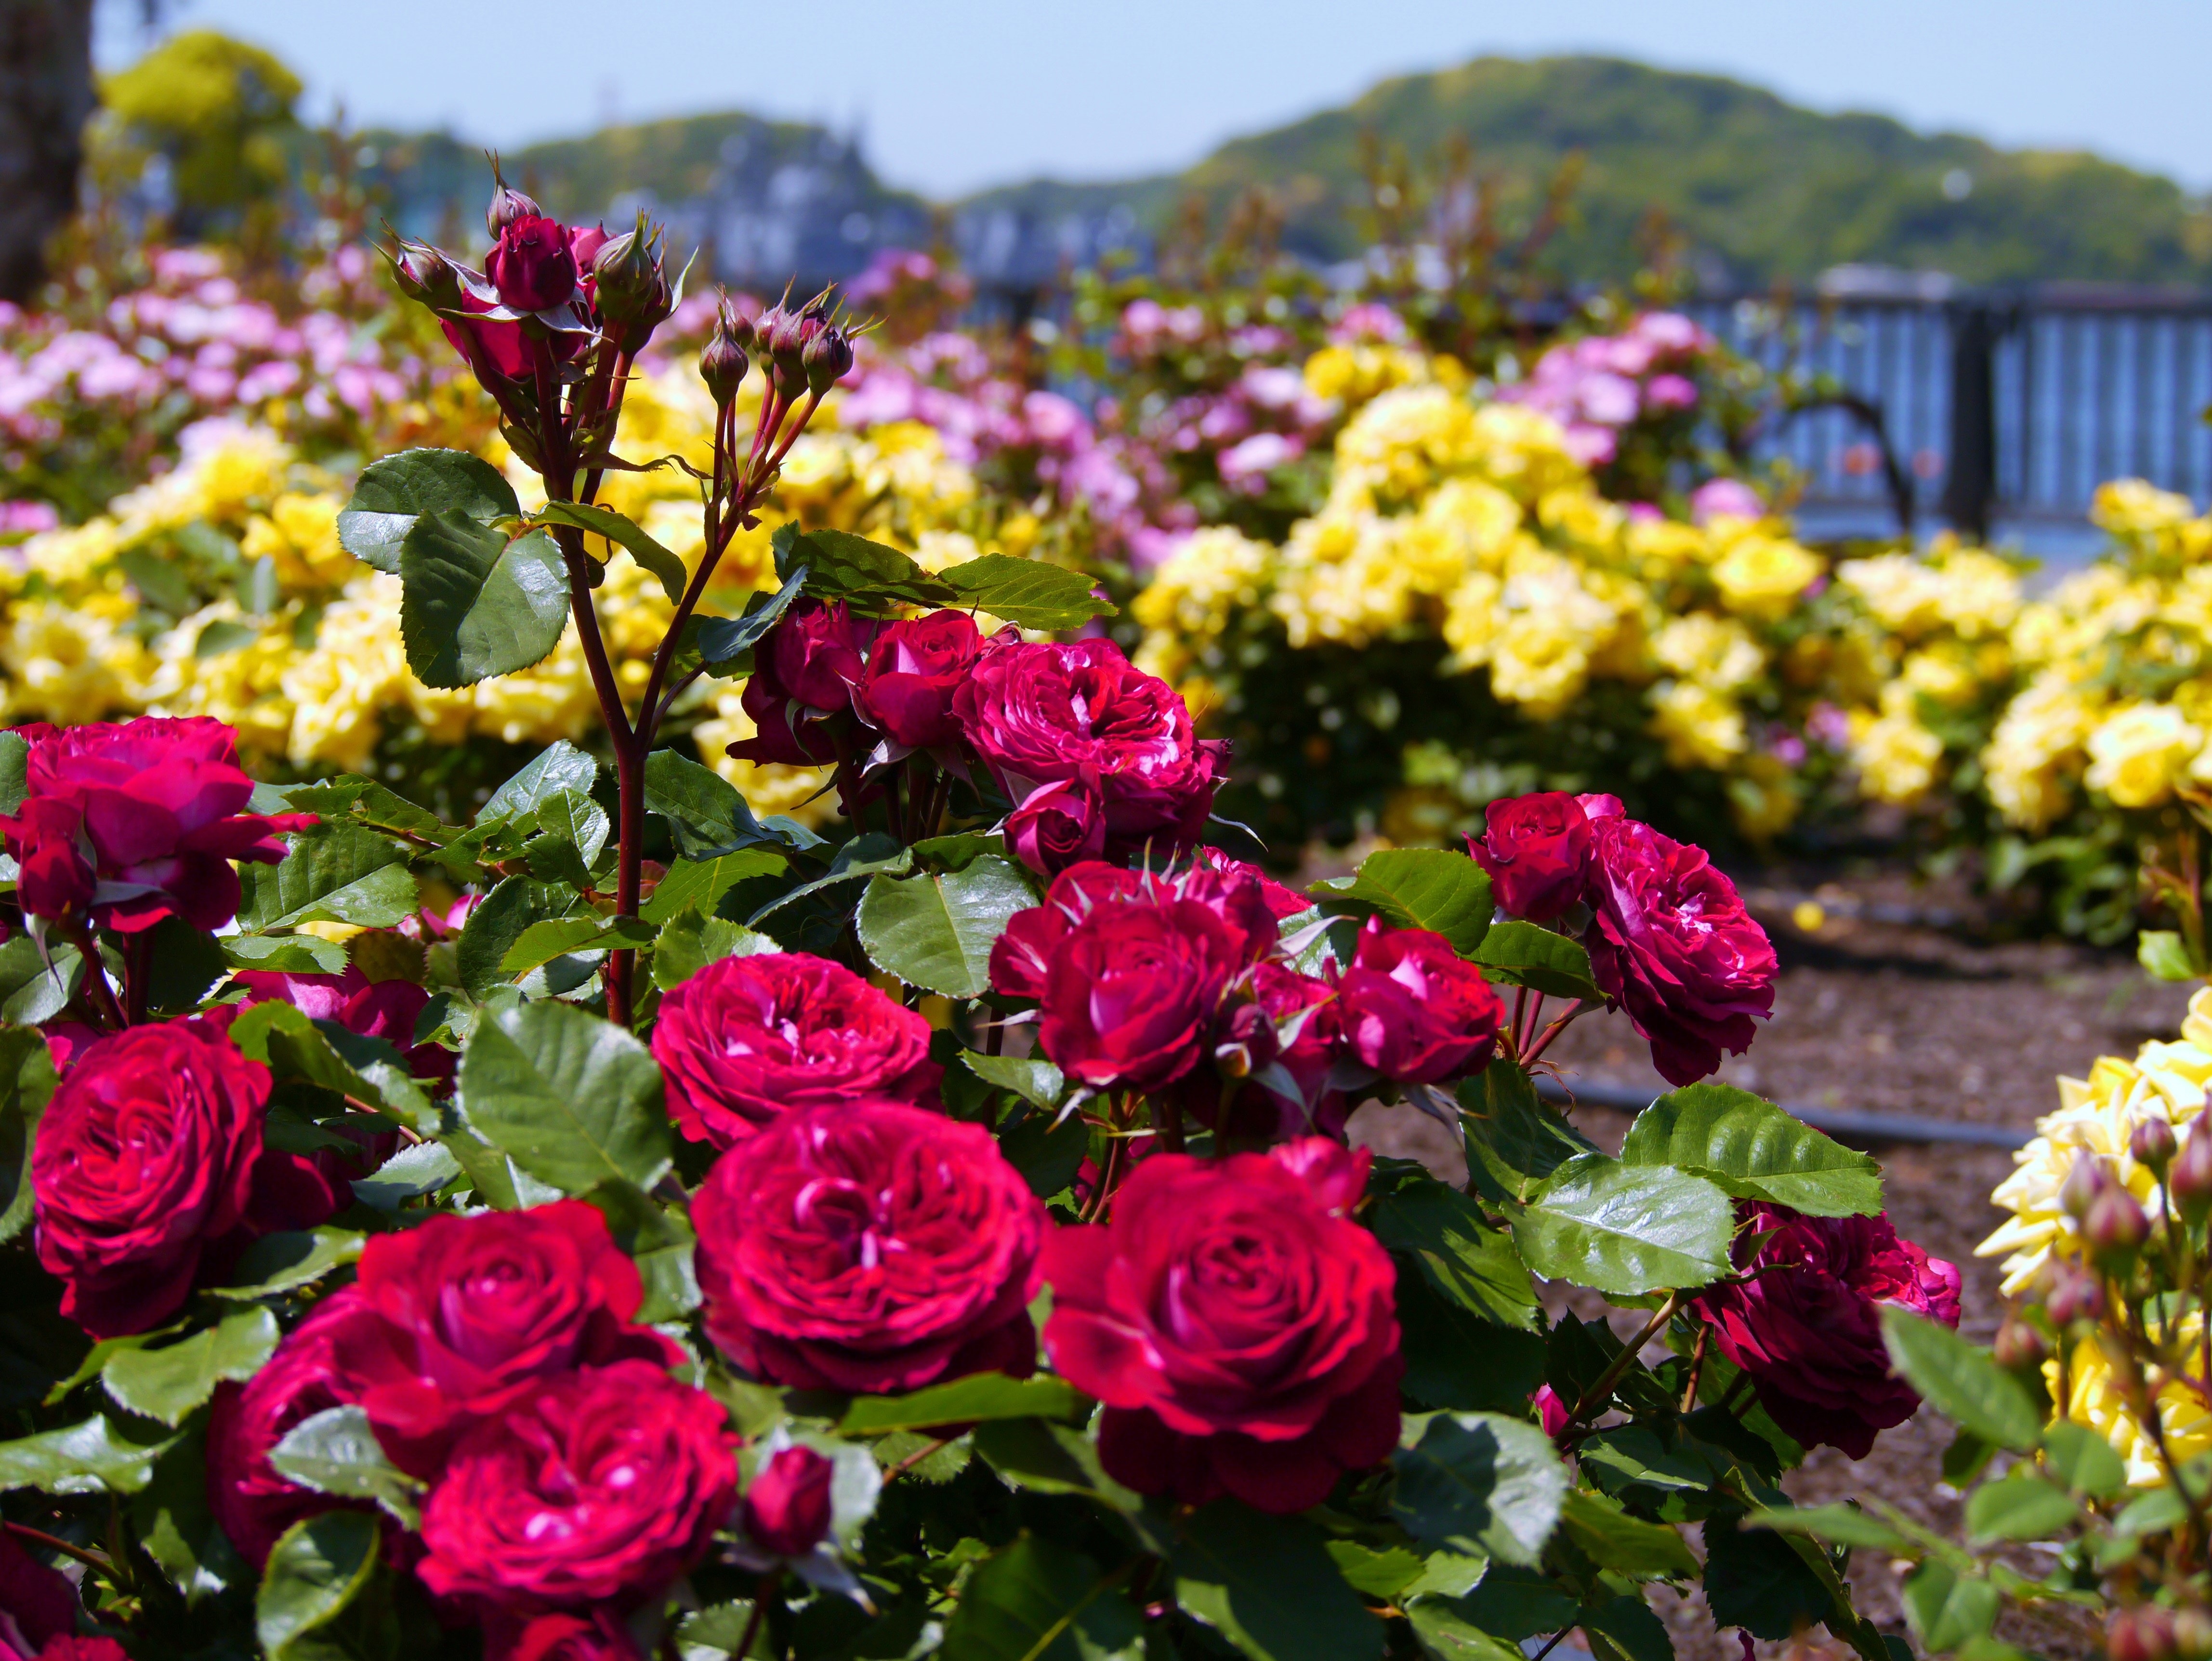
sea, plant, flower, petal, france, rose, green, red, america, bay, botany, blue, yellow, garden, japan, flora, jr, pin, shrub, floristry, commemoration, floribunda, yokosuka, kanagawa japan, flowering plant, garden roses, rose family, antomasako, verny park, keikyu, shioiri station, francois, verny, naval base, annual plant, land plant, rose order, yokosuka station, person c france